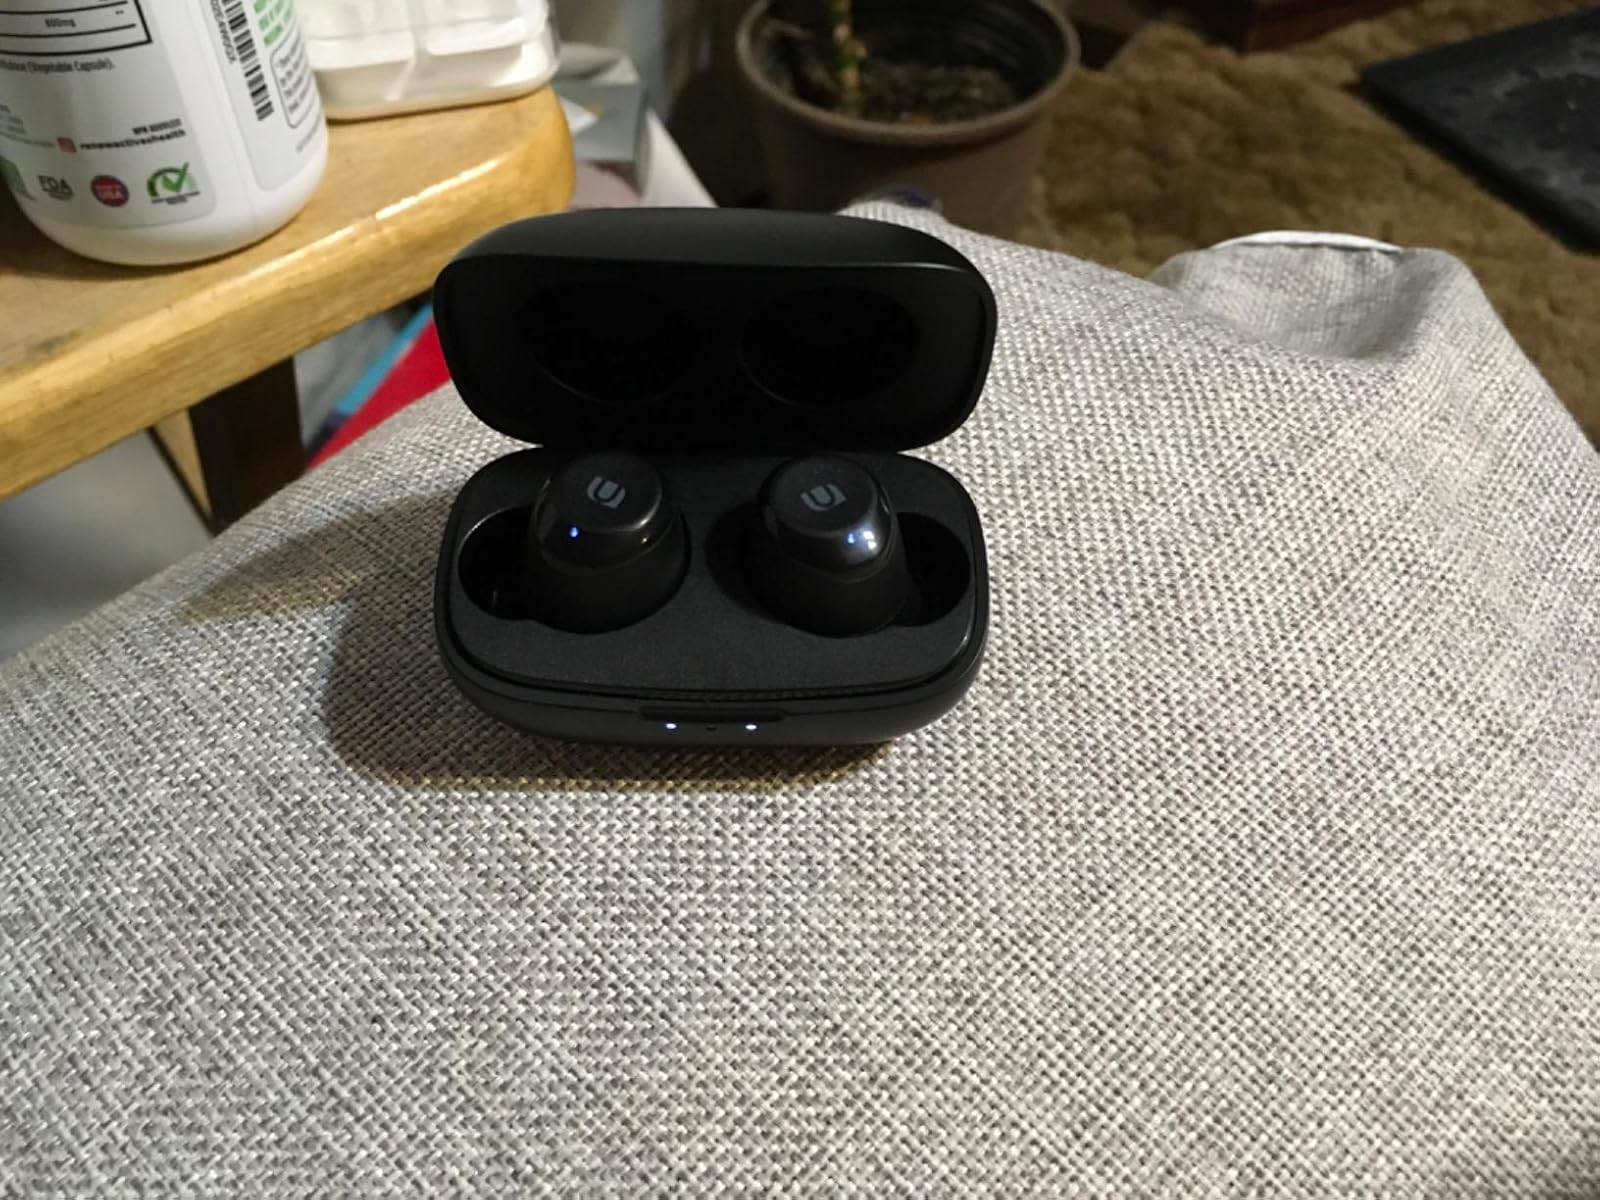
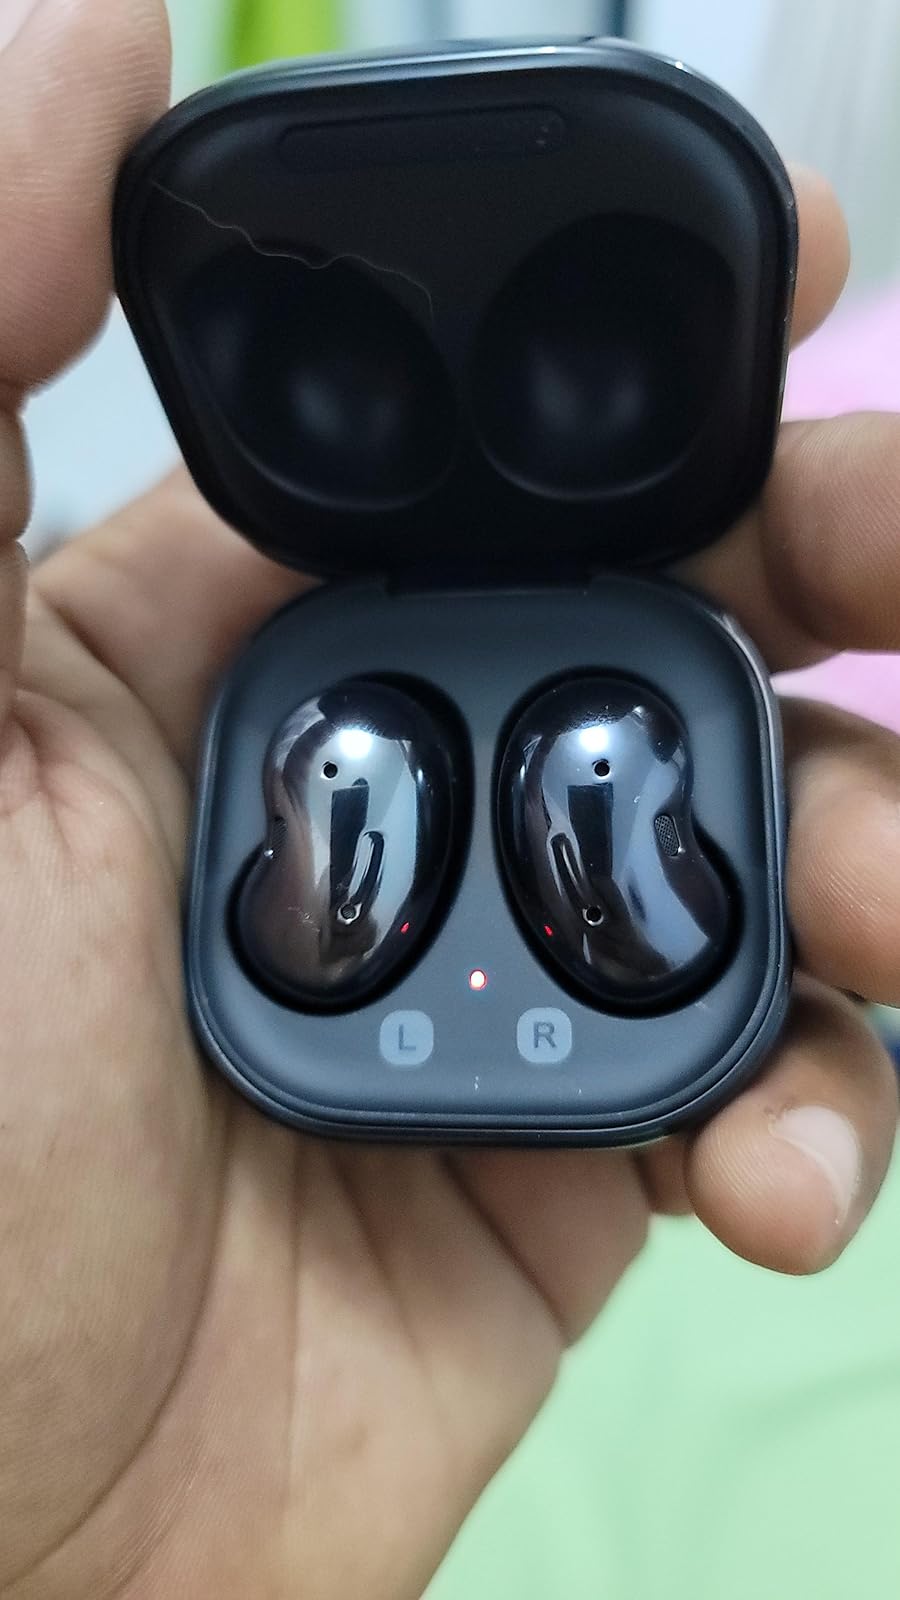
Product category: earbuds
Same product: no